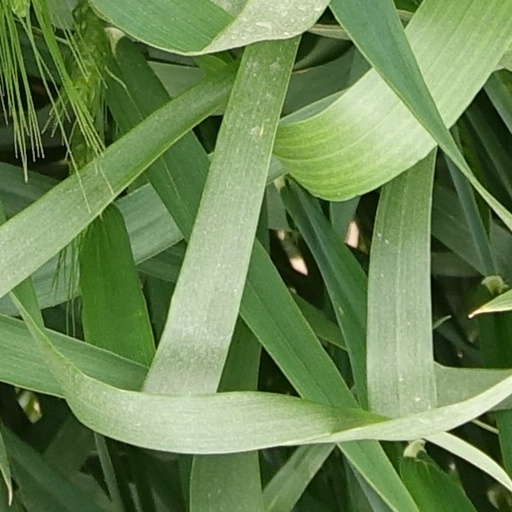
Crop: wheat